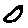
Label: 0